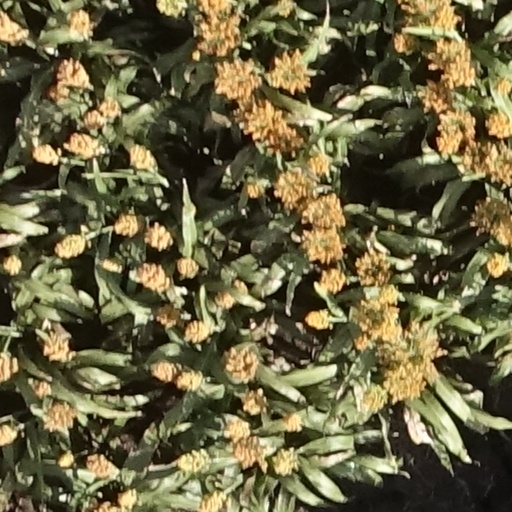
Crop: sorghum